Kino-Eye

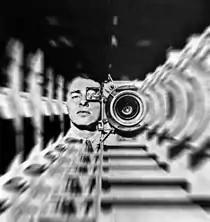
Vertov

Like many of its contemporaneous art forms, Kino-Eye was an attempt to model objectivity amid the contradictions of Soviet modernity. The Kino-Eye was Vertov's solution to what he saw as the diluted nature of "propagandistic-artistic" Soviet film. He thought of film as "dynamic geometry," and therefore Kino-Eye would exploit dynamism in geometric space in a way that the eye could not. By manipulating the camera to exploit movement along with new editing techniques that focused on film speed and transitions, Kino-Eye would construct a new, objective depiction of reality. In 1923, Vertov wrote: "I am kino-eye, I am a mechanical eye. I, a machine, show you the world as only I can see it. Now and forever, I free myself from human immobility, I am in constant motion, I draw near, then away from objects, I crawl under, I climb onto them... Now I, a camera, fling myself along their resultant, maneuvering in the chaos of movement, recording movement, starting with movements composed of the most complex combinations... My path leads to the creation of a fresh perception of the world. I decipher in a new way a world unknown to you."Kino-Eye was also a reaction to overly "acted" films that Vertov despised. It was positioned diametrically opposite what the kinoks thought of as "staged" film. They wanted to capture "real life," which they believed could only be achieved through the objectivity of Kino-Eye. The kinoks held that actors could only ever produce "pseudorealism" through a scripted film. In a 1929 note on the "History of the Kinoks," Vertov wrote: